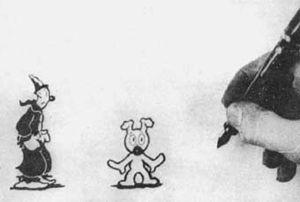
Koko le clown était un personnage d'animation créé par les pionniers du genre Max et Dave Fleischer. Selon les films, le nom du personnage est orthographié "Koko", "KoKo" ou "Ko-Ko".